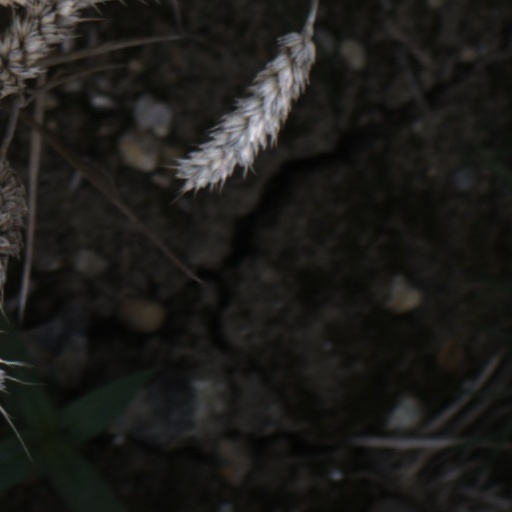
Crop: wheat